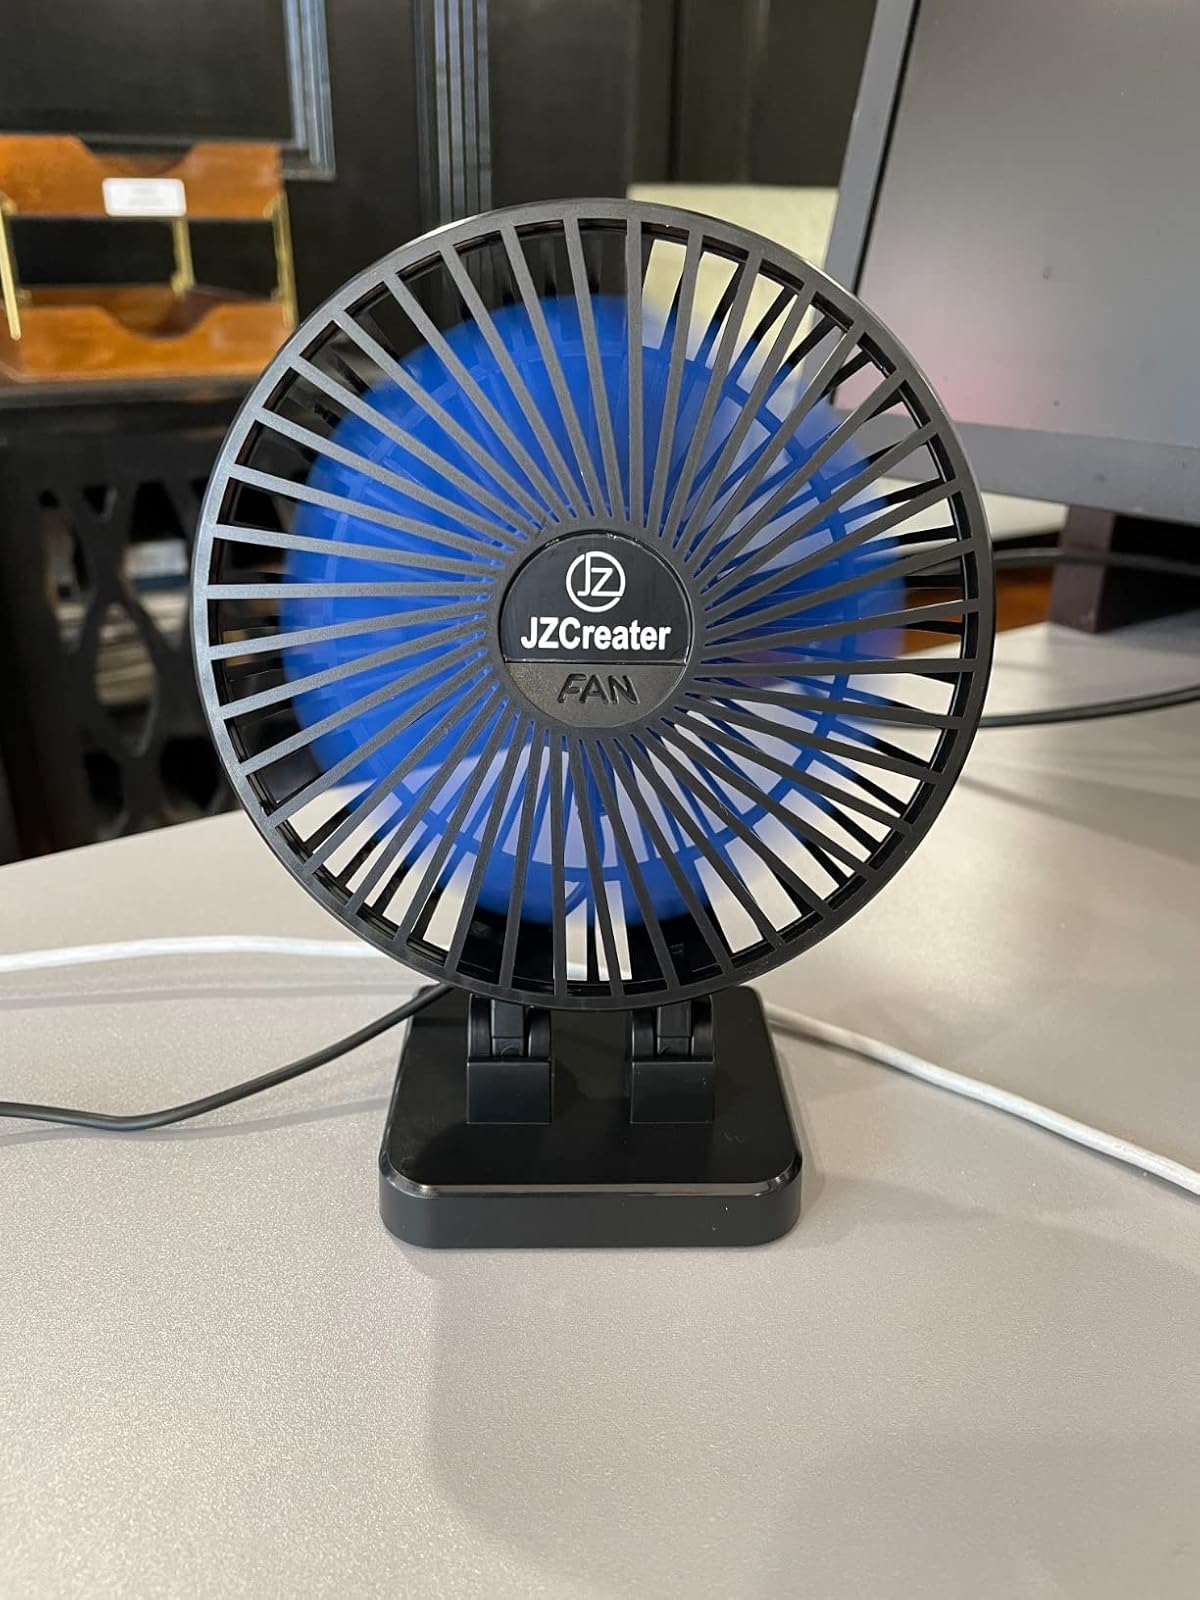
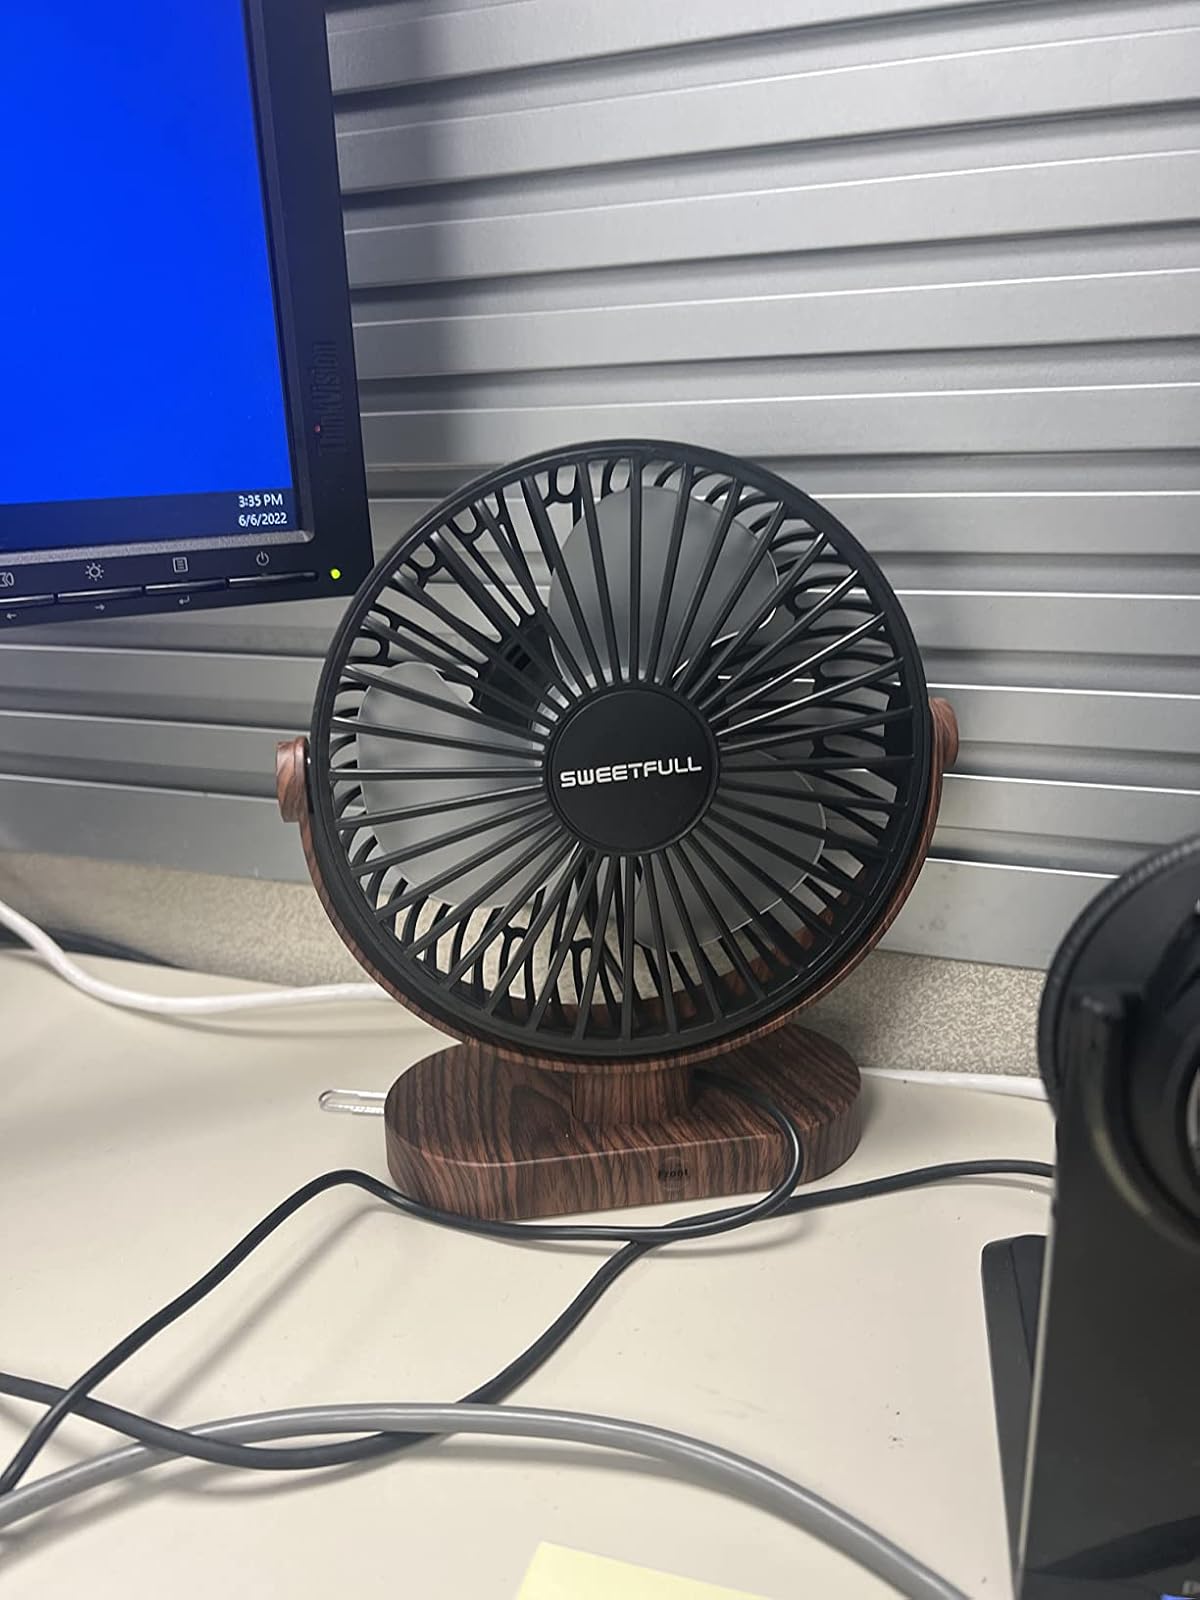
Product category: fan
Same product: no